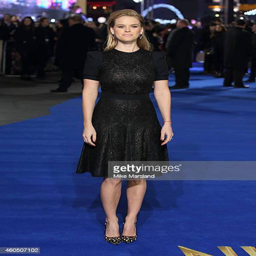
actor attends the uk premiere